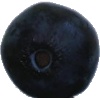
Label: blueberry